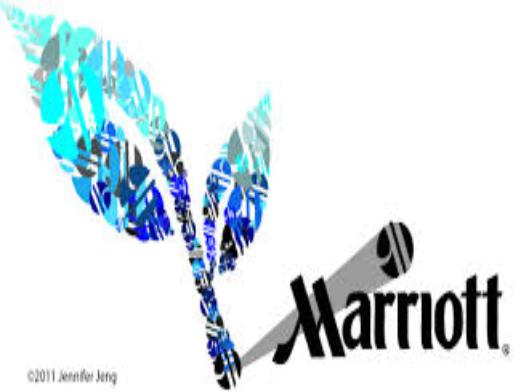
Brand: Marriott International
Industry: Others